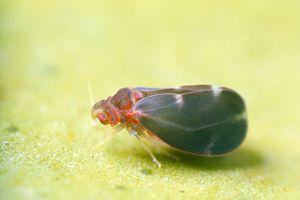
Aleurocanthus woglumi est une espèce d'insectes hémiptères de la famille des Aleyrodidae. Il s'agit d'un ravageur des cultures d'agrumes qui est communément connue sous le nom d'aleurode noir des agrumes, en raison de sa couleur bleu ardoise. Elle est originaire d'Asie mais s'est étendue à d'autres parties du monde. Les guêpes parasites, Encarsia perplexa et Amitus hesperidum peuvent aider à lutter contre ce ravageur.